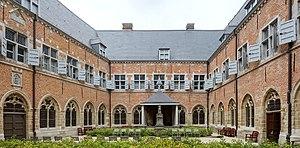
Le cloitre de l'Hôpital Notre-Dame à la Rose de Lessines.
L'hôpital Notre-Dame à la Rose est une ancienne institution hospitalière située à Lessines, en Belgique. Fondé en 1242 par Alix de Rosoit et confié à des religieuses l’hôpital fonctionna jusque dans les années 1980. Il est depuis lors transformé en musée, exemple très complet d’institution hospitalière autarcique du Moyen Âge.